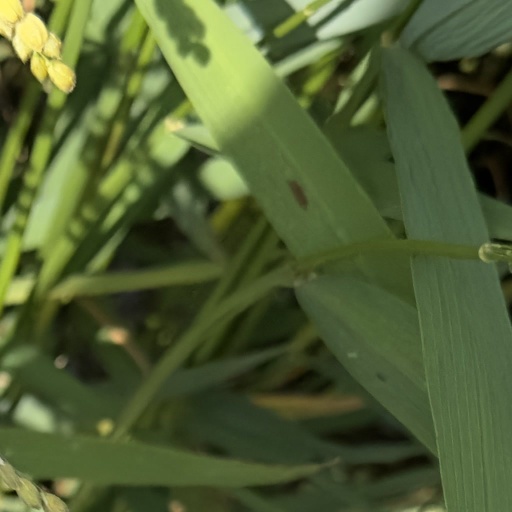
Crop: rice